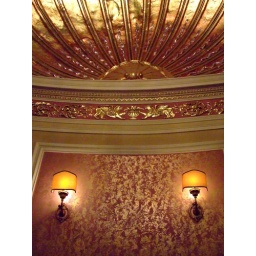
A wall in the private box at the Tivoli Theatre in Chattanooga, TN.